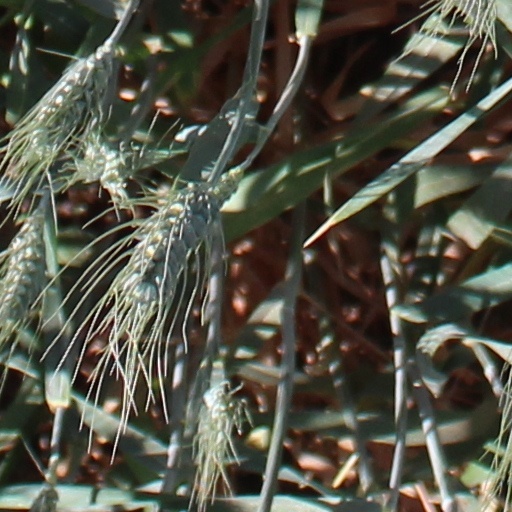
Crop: wheat